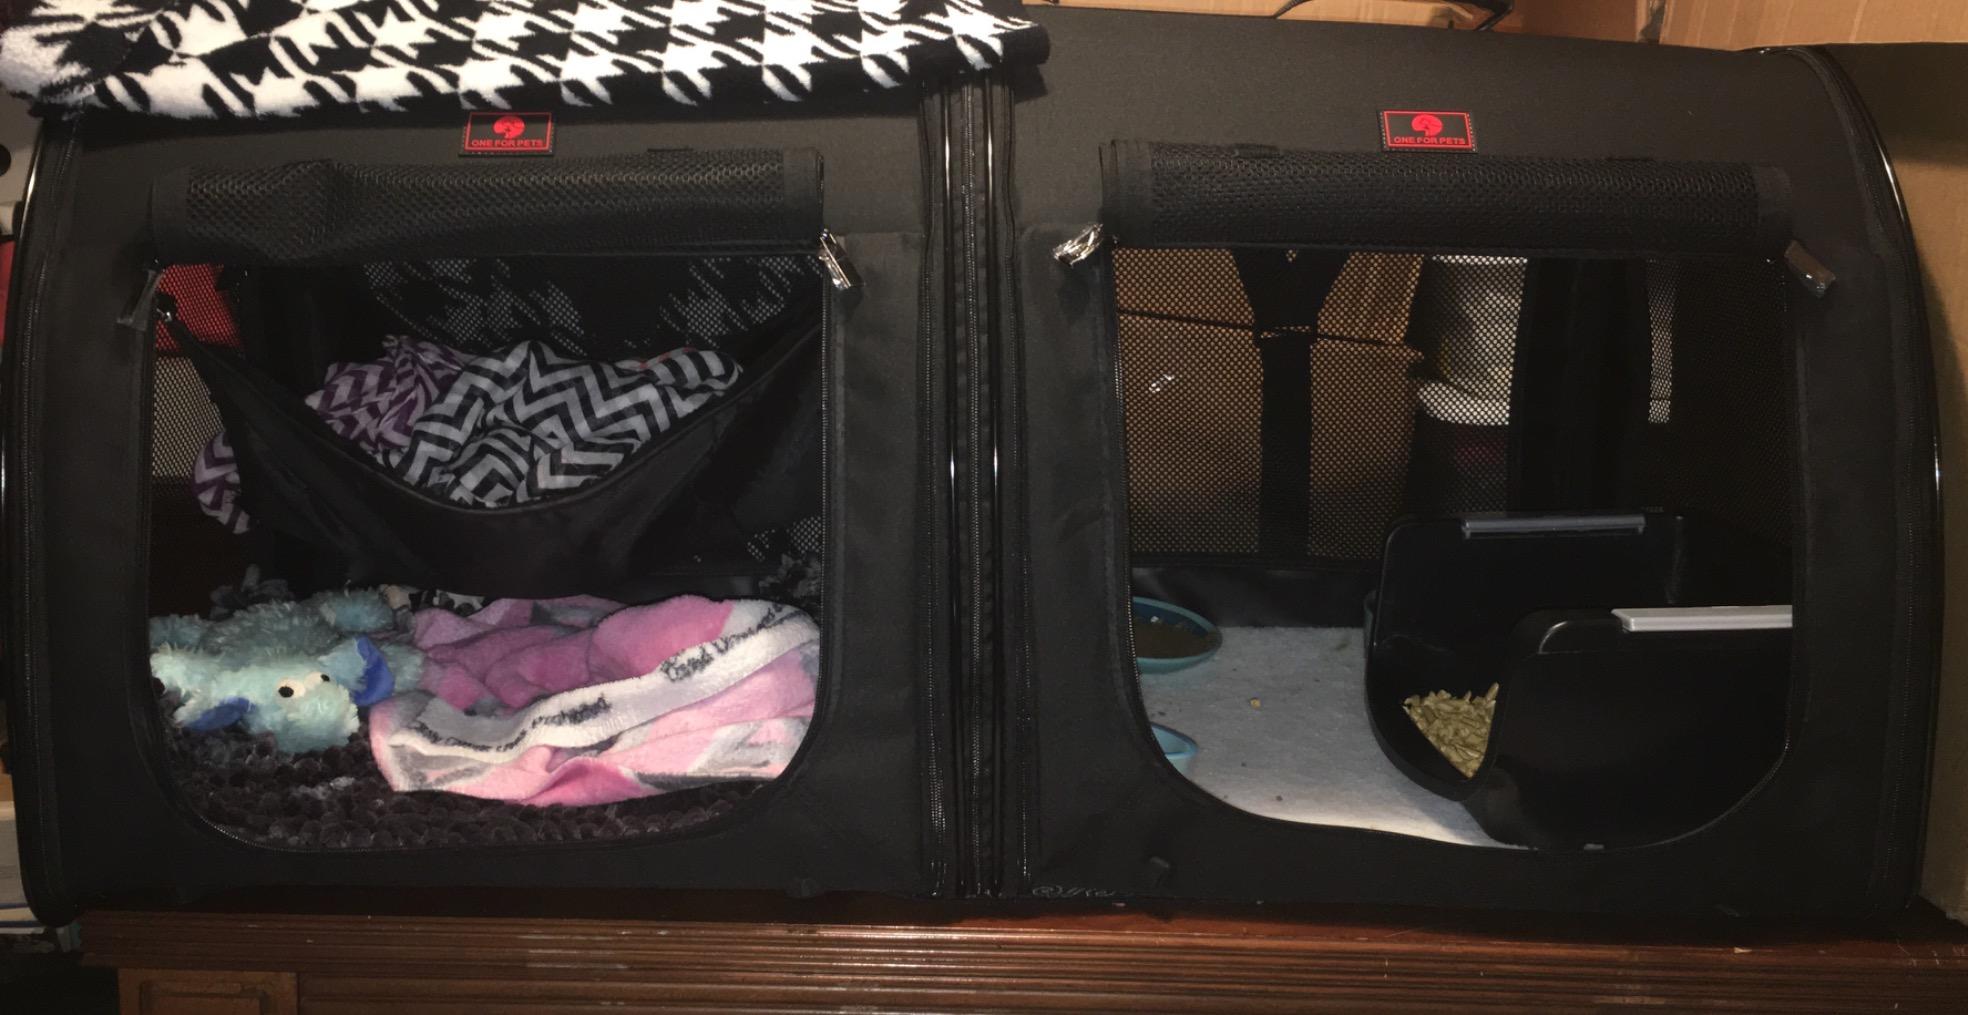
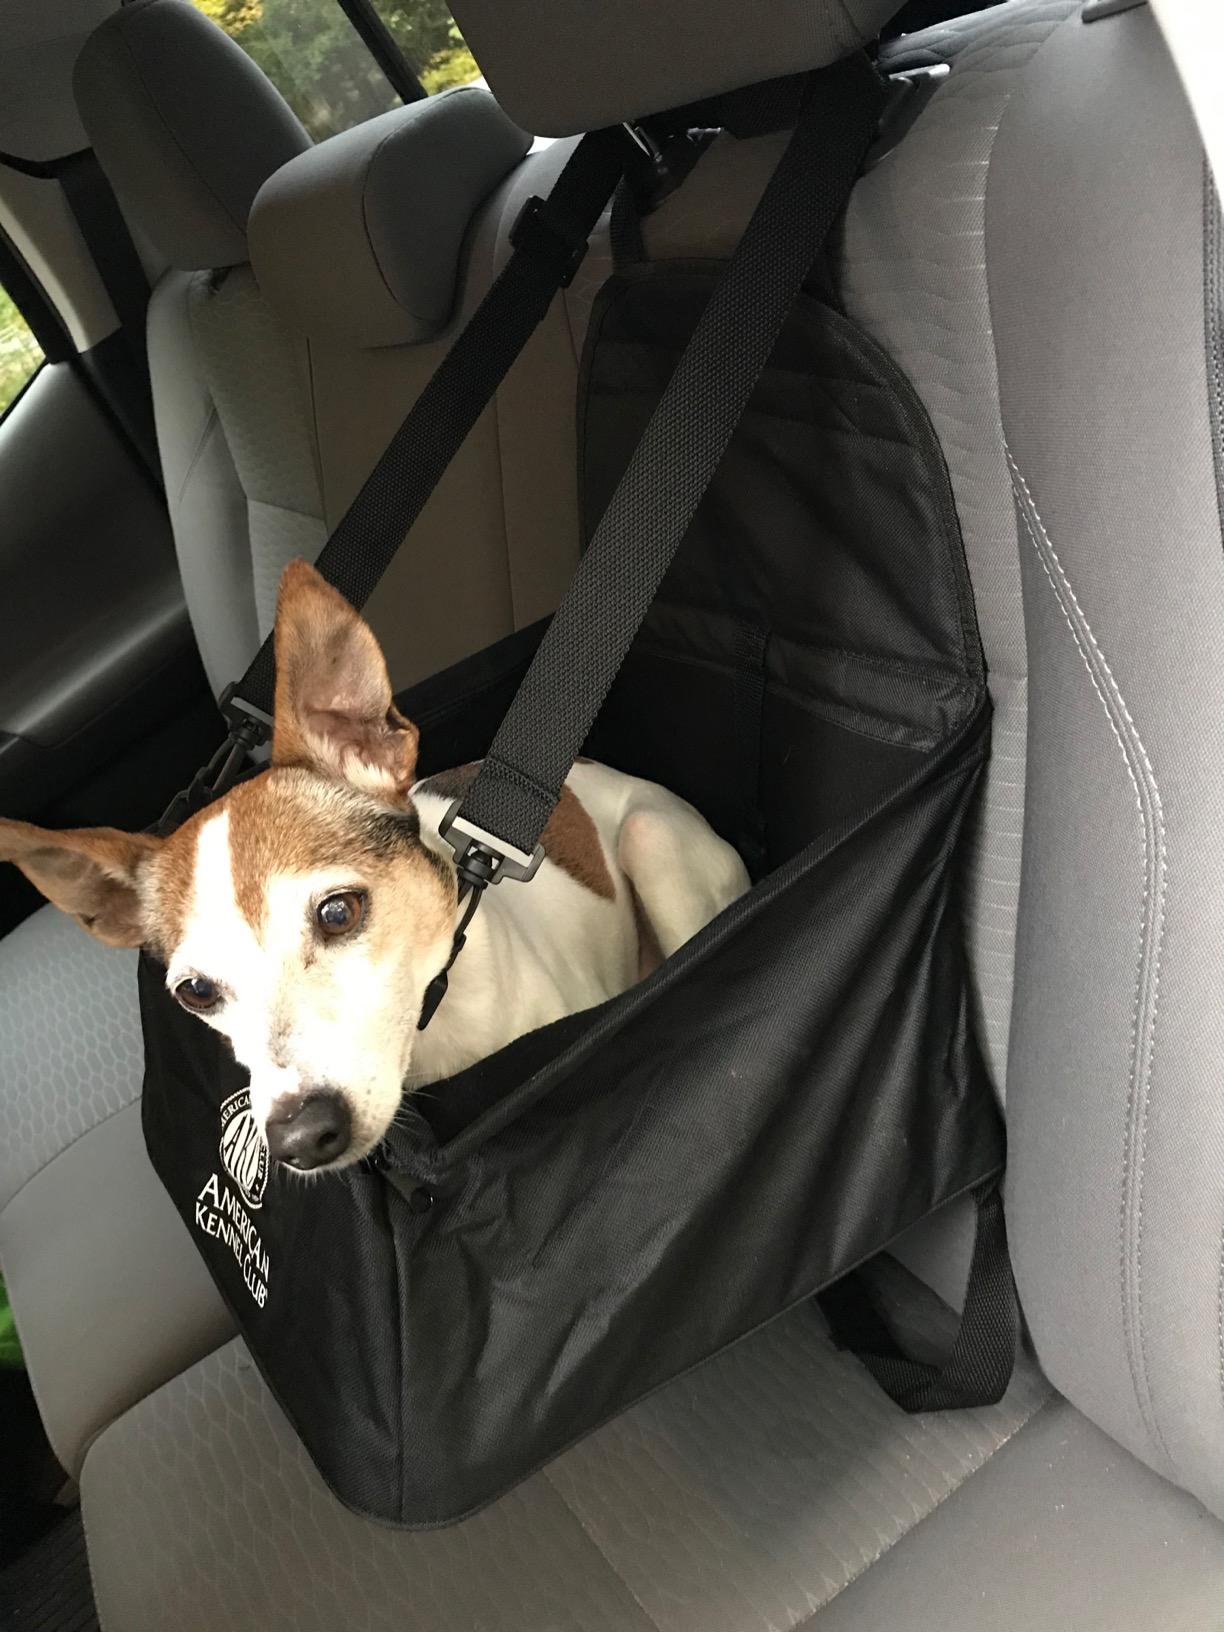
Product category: items_kennel
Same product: no